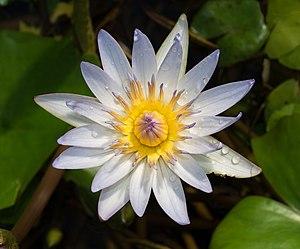
Nymphaea est un genre de plantes aquatiques de la famille des Nymphaeaceae. C'est l'un des genres de nénuphars.